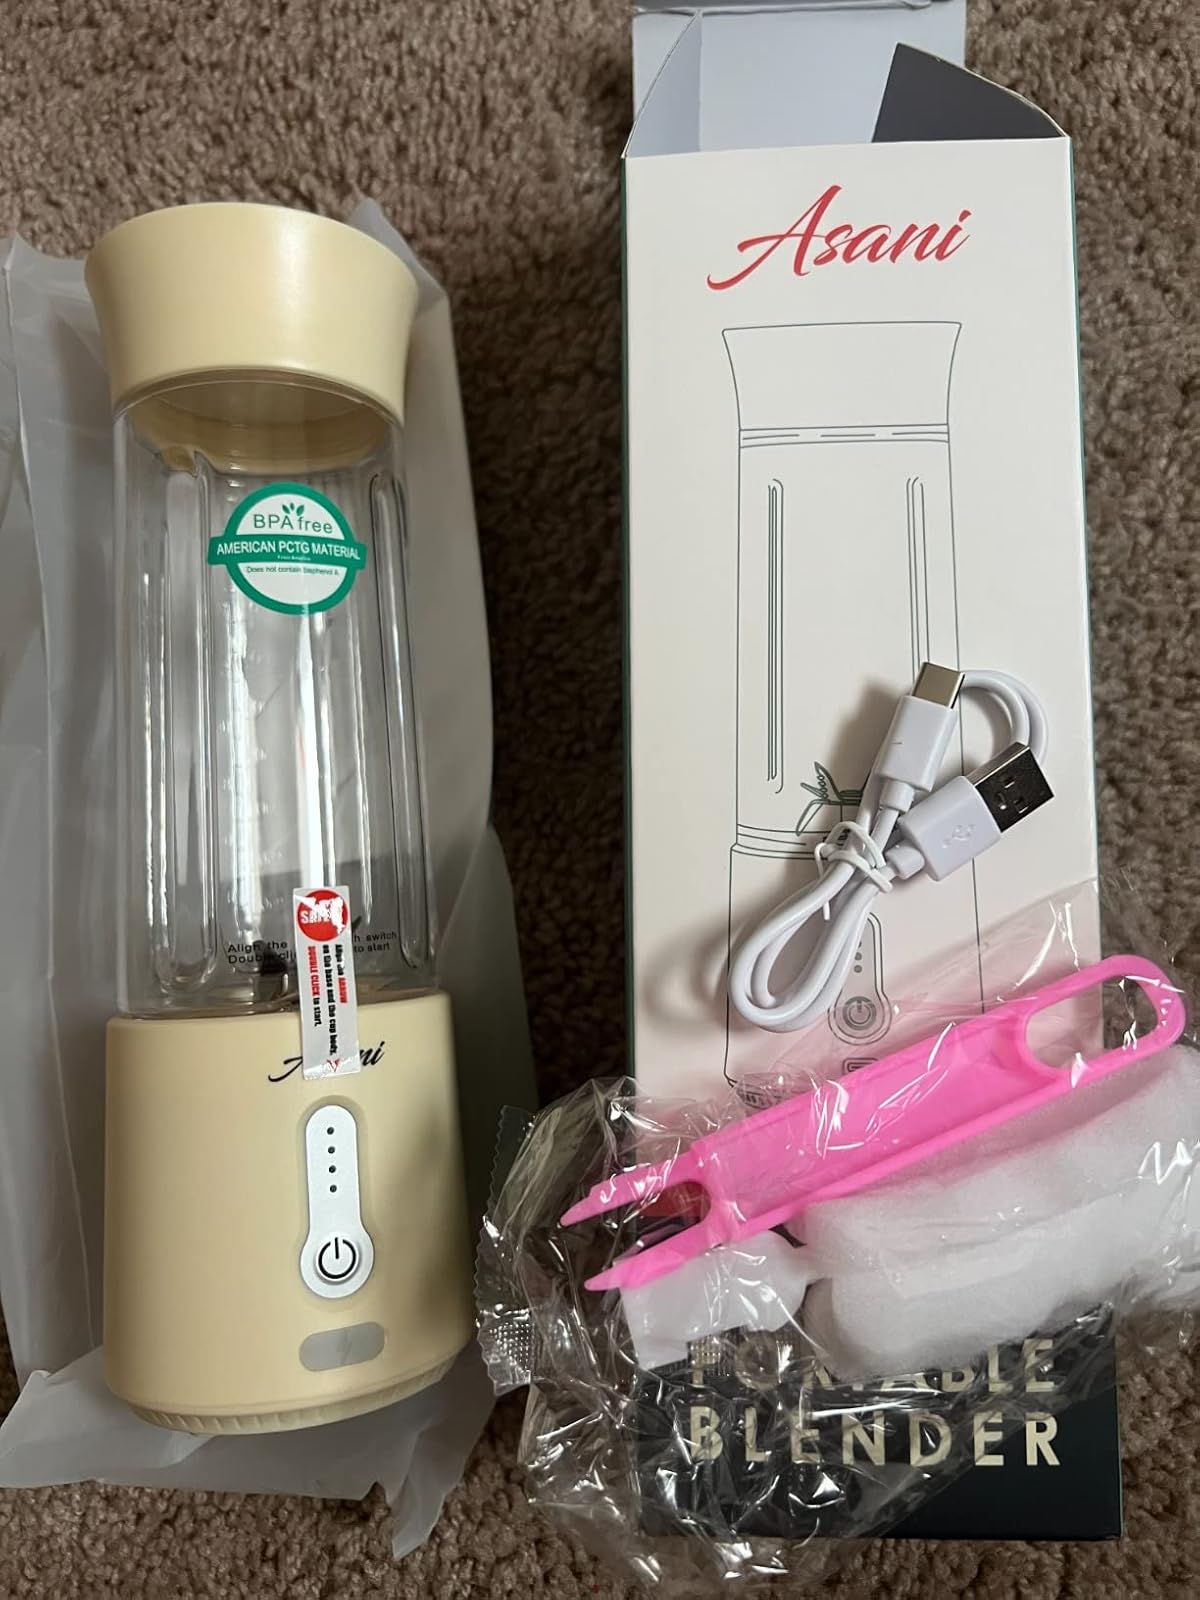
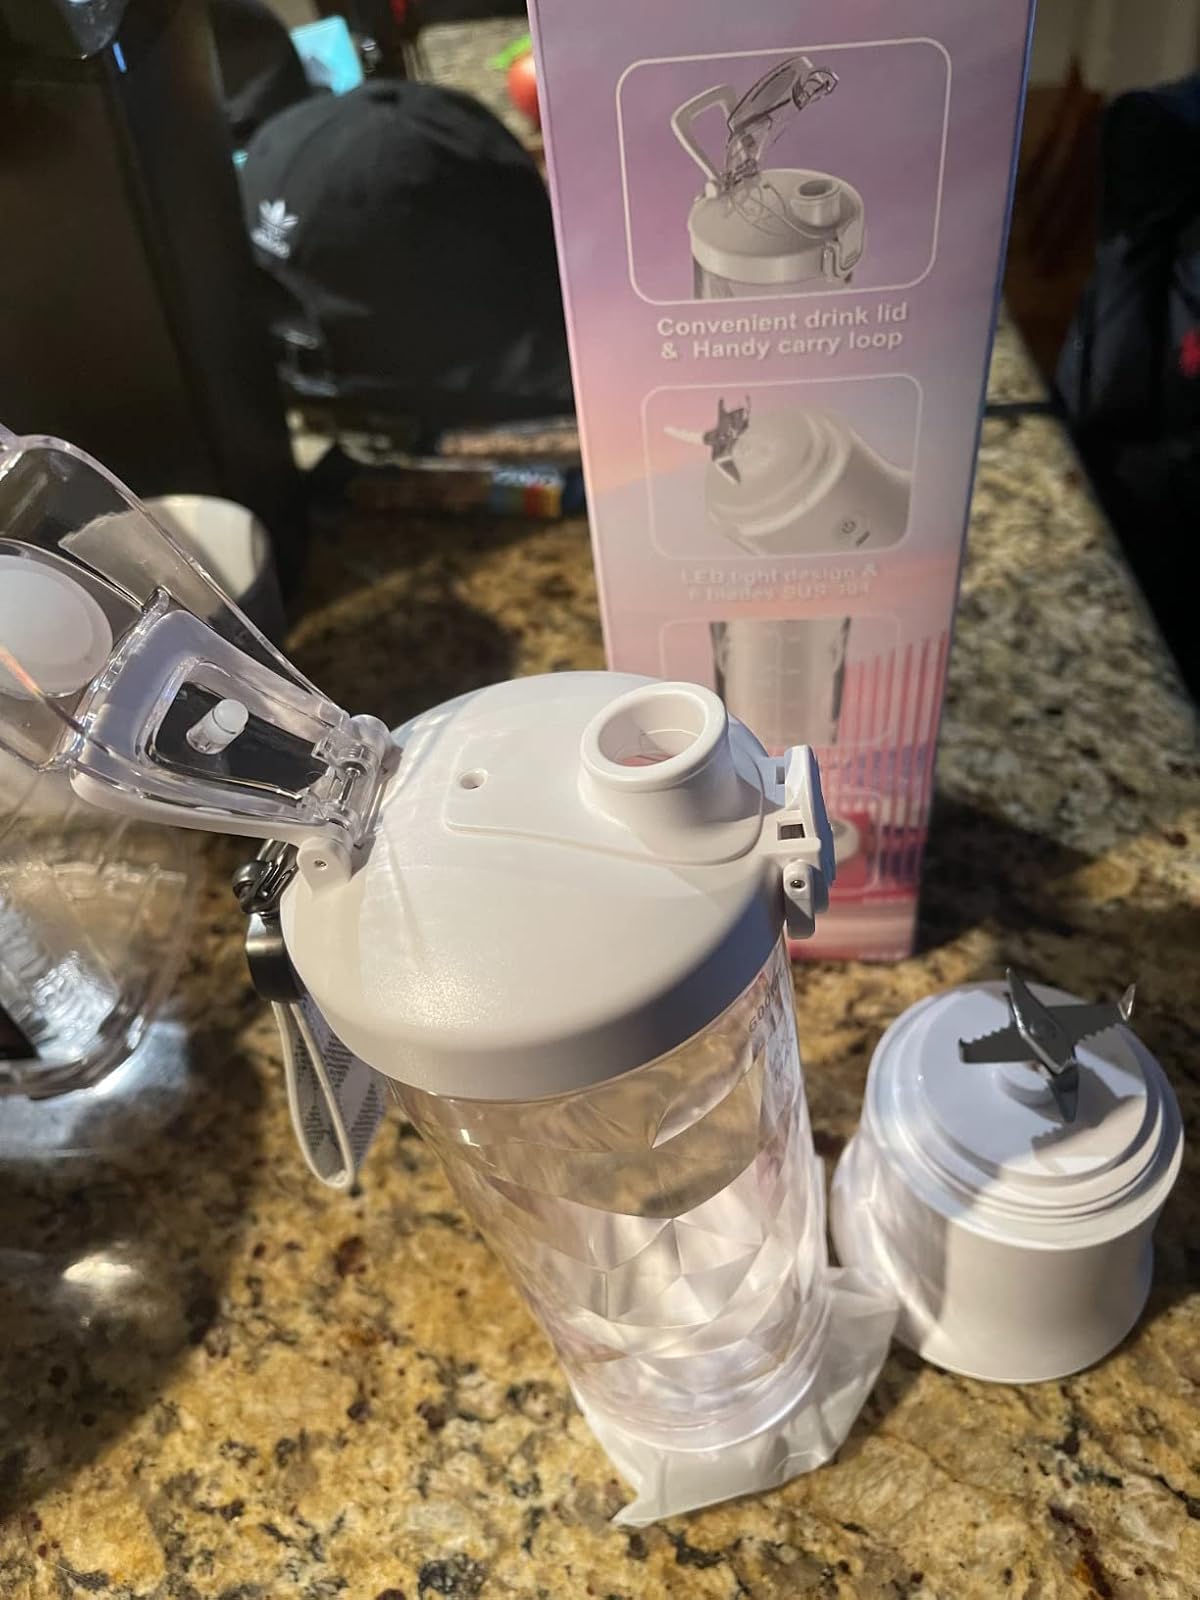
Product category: items_blender
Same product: no